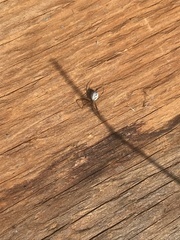
Species: Lactrodectus_hesperus